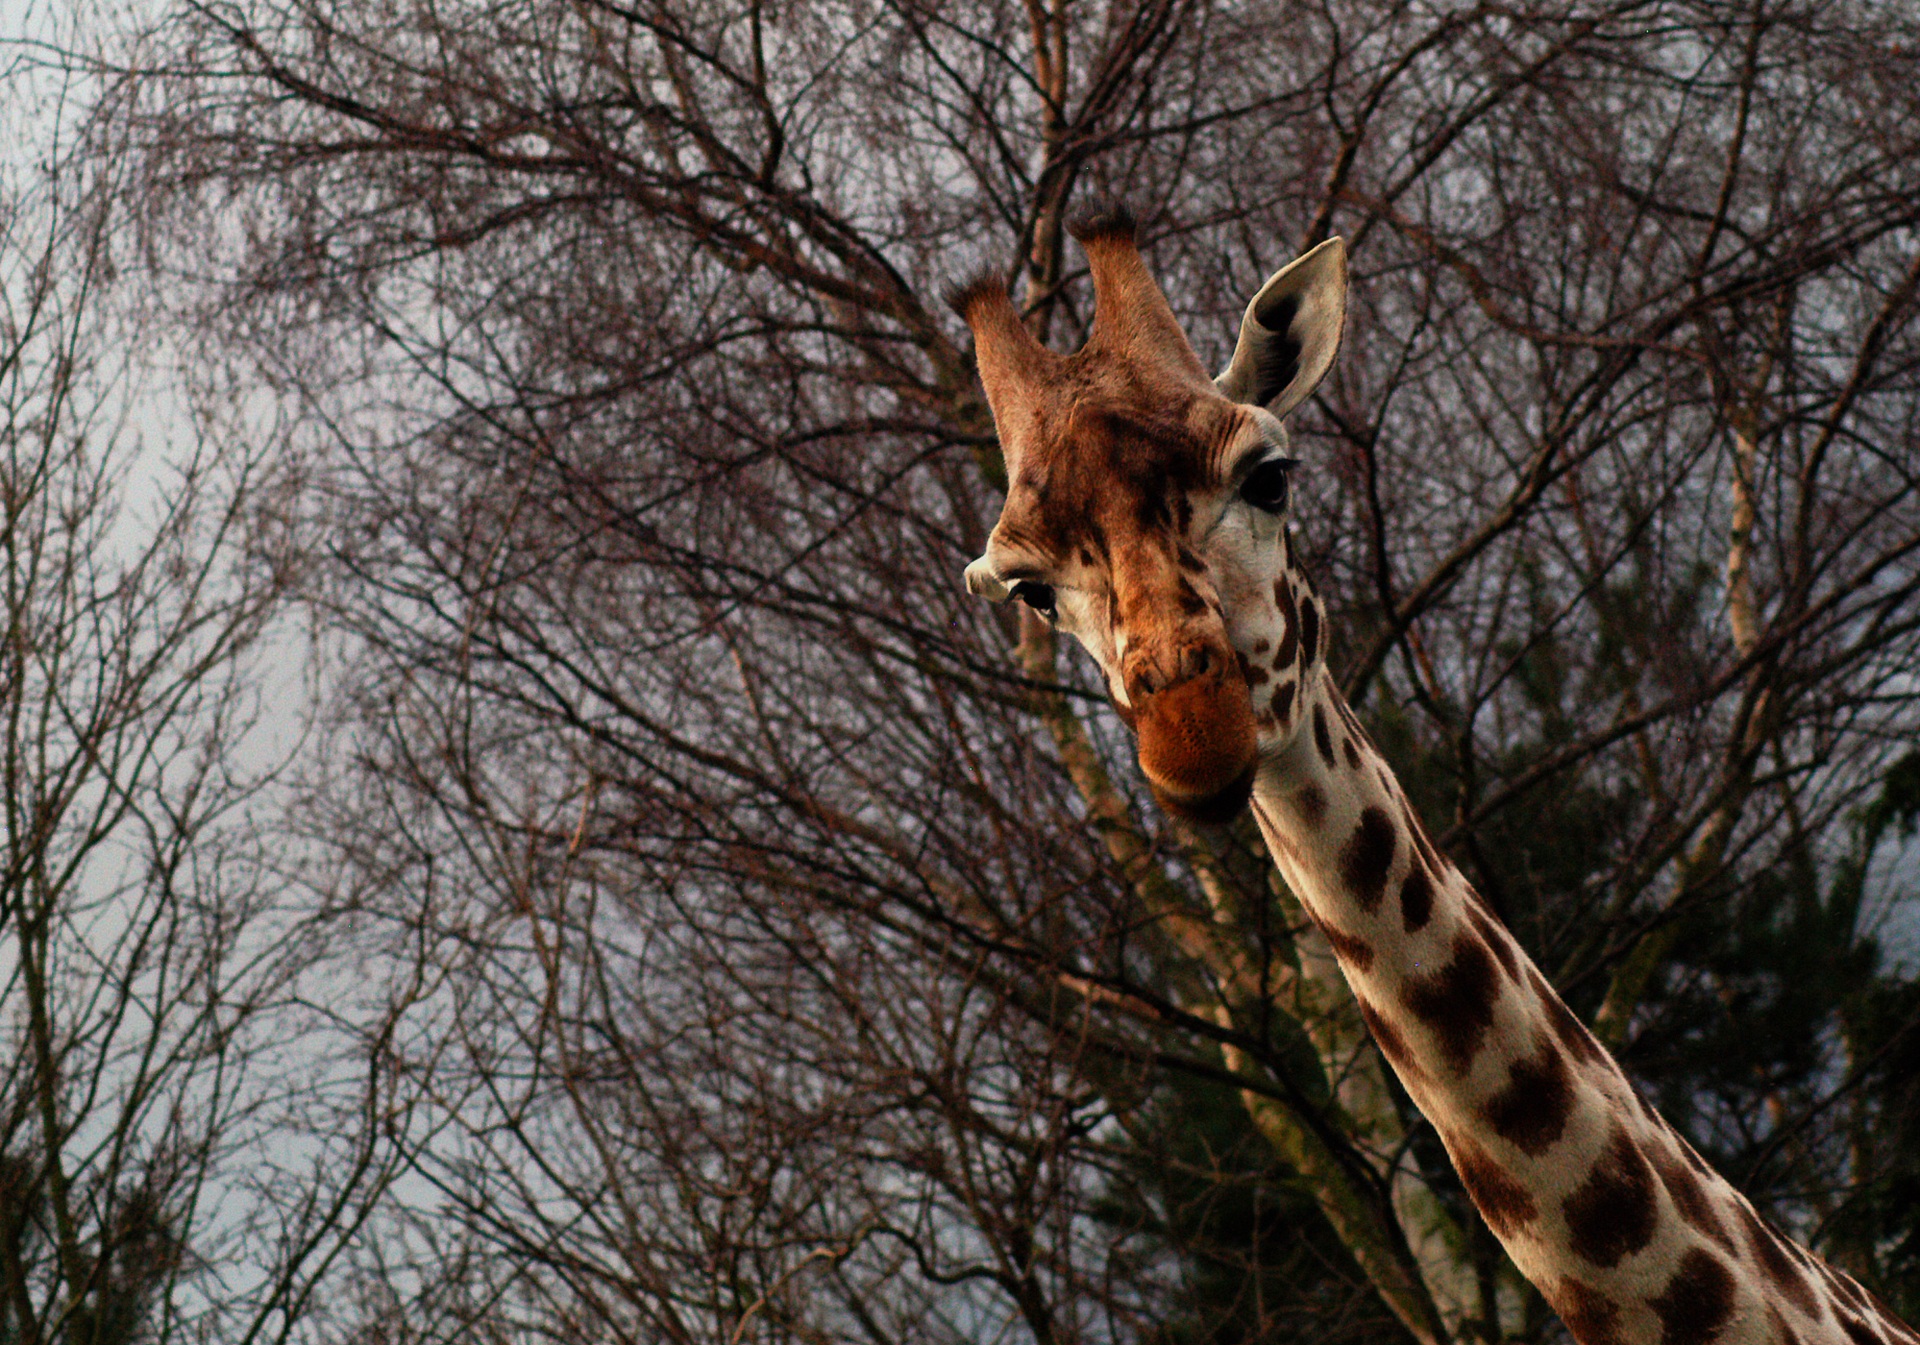
tree, outdoor, game, animal, wildlife, fur, africa, park, mammal, national park, fauna, savanna, giraffe, snout, neck, tall, conservation, safari, herbivore, giraffidae, giraffa, camelopardalis, terrestrial animal